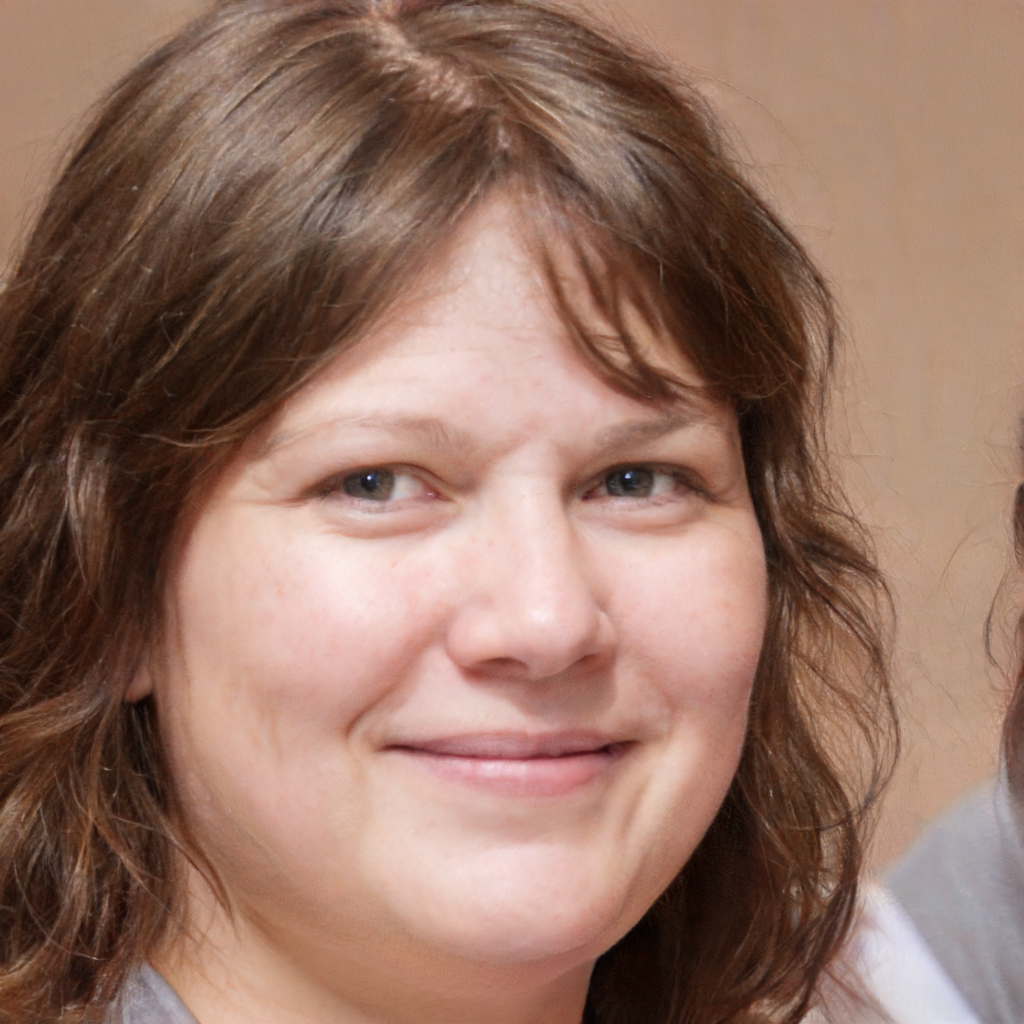
Gender: Female